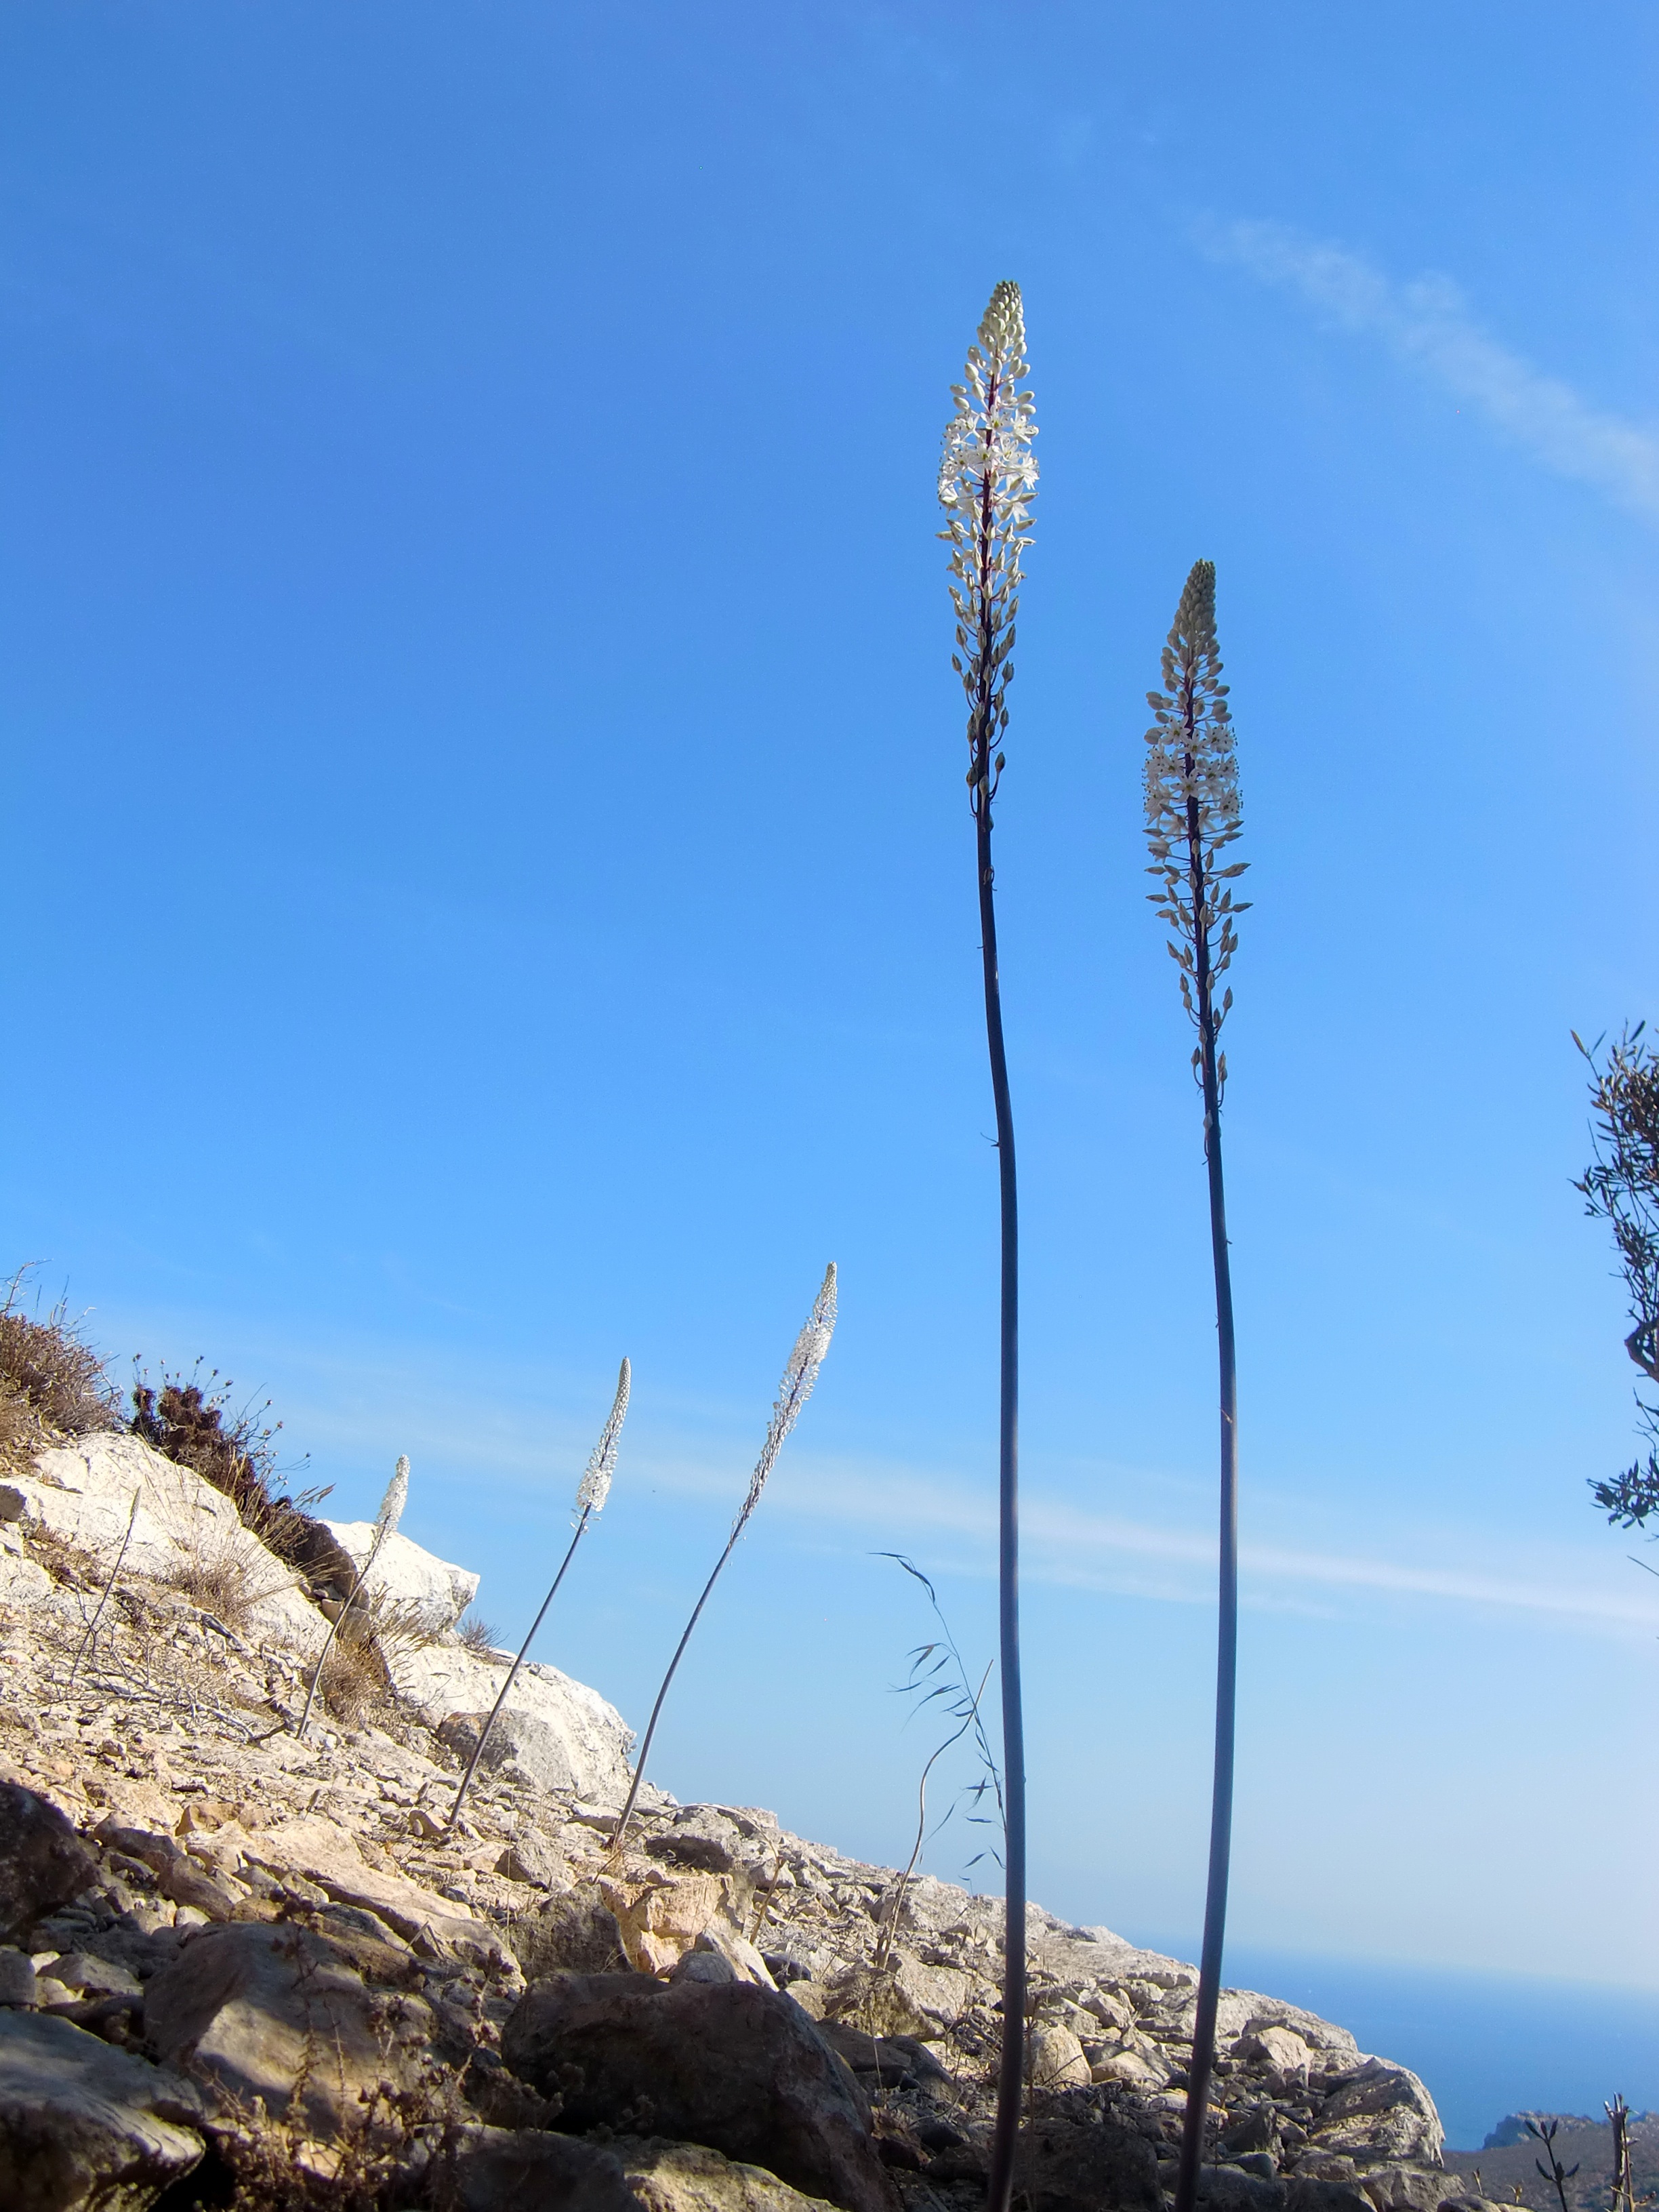
landscape, sea, tree, nature, grass, rock, wilderness, blossom, mountain, plant, sky, flower, bloom, wind, flora, orchid, ecosystem, grass family, arecales